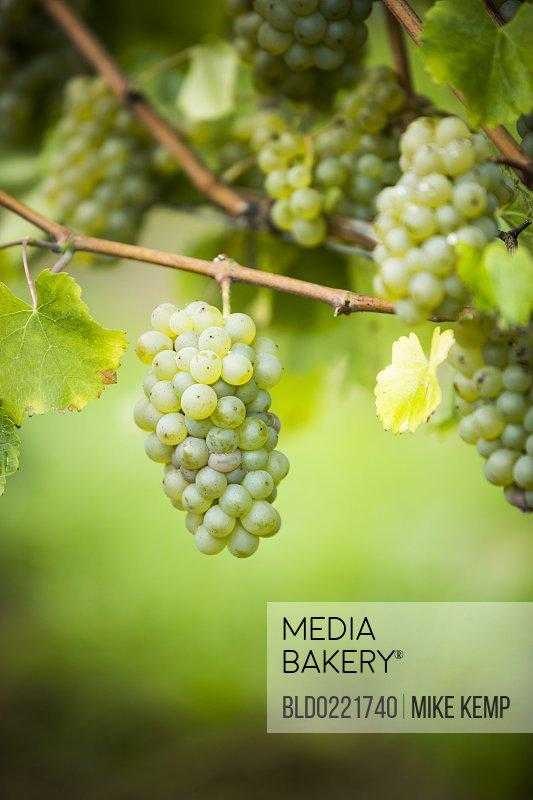
Label: Grapes